Ler Station

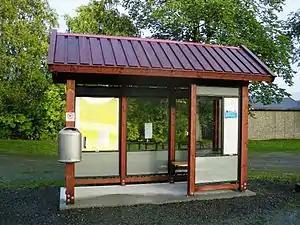
View of the station

Ler Station is a railway station in the village of Ler in Melhus Municipality in Trøndelag county, Norway. The station is located on the Dovre Line, about south of Trondheim Central Station "(Trondheim S)" and about north of Oslo Central Station "(Oslo S)". The station sits at an elevation of above sea level. It is served by local trains to Røros Station. The station was opened 1864 as part of the Trondhjem–Støren Line.